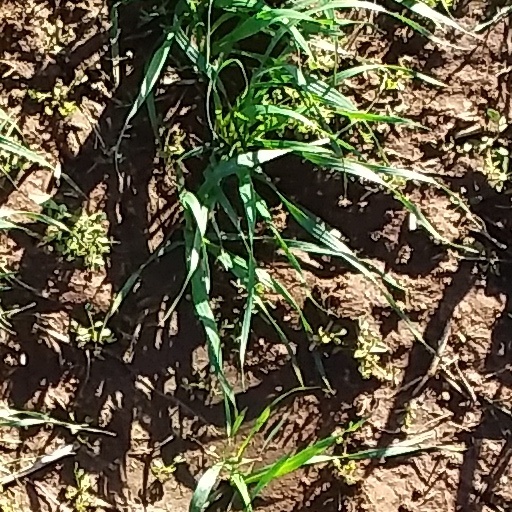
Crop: wheat